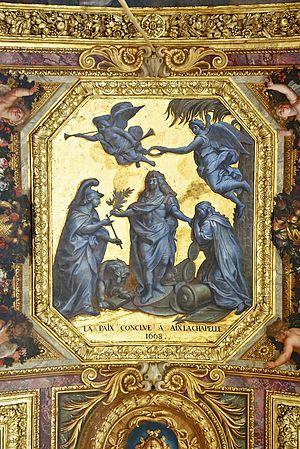
Un détail du plafond de la Galerie des Glaces au Château de Versailles, figurant en grisaille sur fond or la Paix d'Aix-la-Chapelle en 1668. par Charles Le Brun
Ascq est une ancienne commune du Mélantois sur la Marque, dans le Nord de la France, à sept kilomètres de la frontière belge. Village agricole jusqu'à la Révolution industrielle, c'est aujourd'hui un quartier de la ville nouvelle de Villeneuve-d'Ascq, créée lors de la fusion avec les communes d'Annappes et de Flers en 1970.
Le traité d'Aix-la-Chapelle de 1668 est un traité de paix signé à Aix-la-Chapelle, le 2 mai 1668, entre le marquis de Croissy, Charles Colbert, représentant le roi de France et de Navarre Louis XIV, et le baron de Bergheik, délégué du marquis de Castel Rodrigo, Francisco de Moura Cortereal, représentant le roi des Espagnes Charles II. Il met fin à la guerre de Dévolution entre la France et l'Espagne.
La guerre de Dévolution s'est déroulée en 1667 et 1668. Il s'agit de la première guerre du jeune Louis XIV. Elle prend fin le 2 mai 1668 par la signature du traité d'Aix-la-Chapelle par les différents belligérants.